Garthamlock

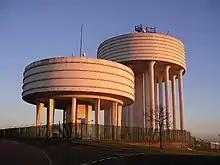
Craigend and Garthamlock water towers

The Glasgow Fort shopping centre was built to the east of Garthamlock, partly on a disused quarry and partly on the grounds of Provan Hall House and Park (Easterhouse).